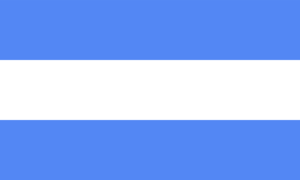
Koffardiflag / Lande med særlige koffardiflag / Forenklede nationalflag
Koffardiflag
Et koffardiflag er et lands flag, som borgerne i landet benytter til søs for at vise statstilhørsforhold.